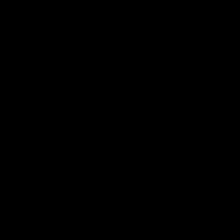
Plant: Neem